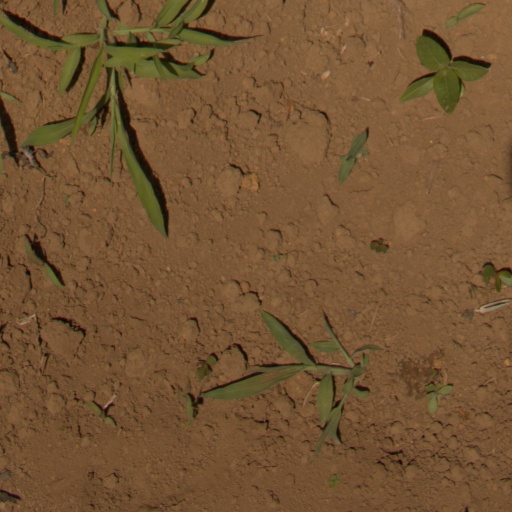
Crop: Jerusalem artichoke